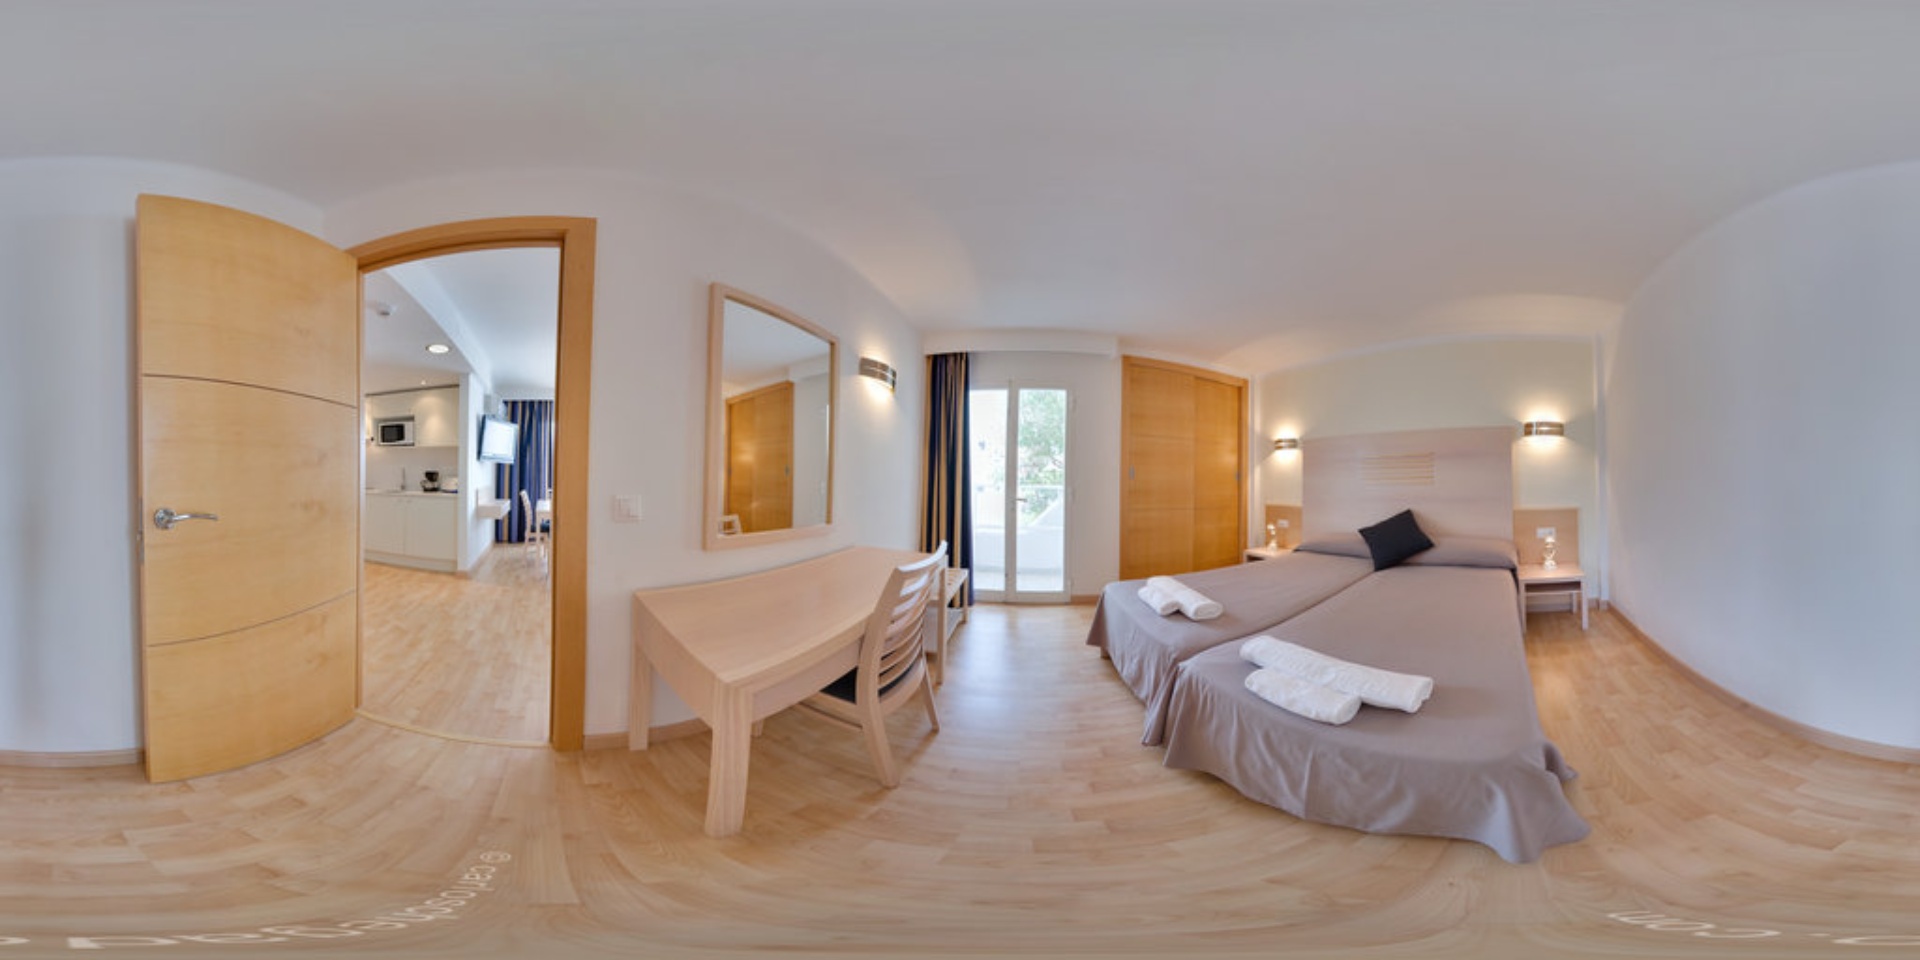
Referred object: the mirror above the desk

Referred object: the light wooden door